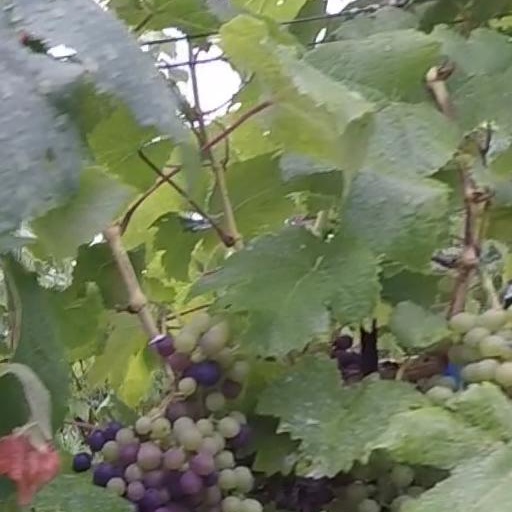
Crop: grape